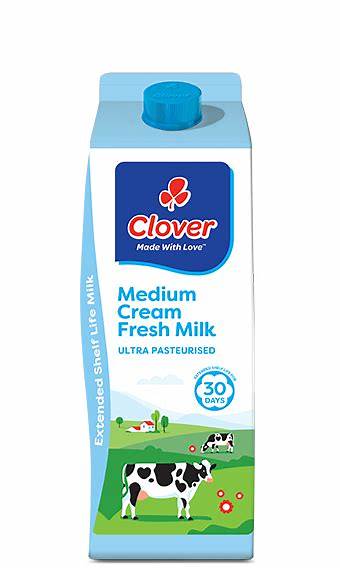
Label: cardboard